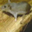
Label: mouse